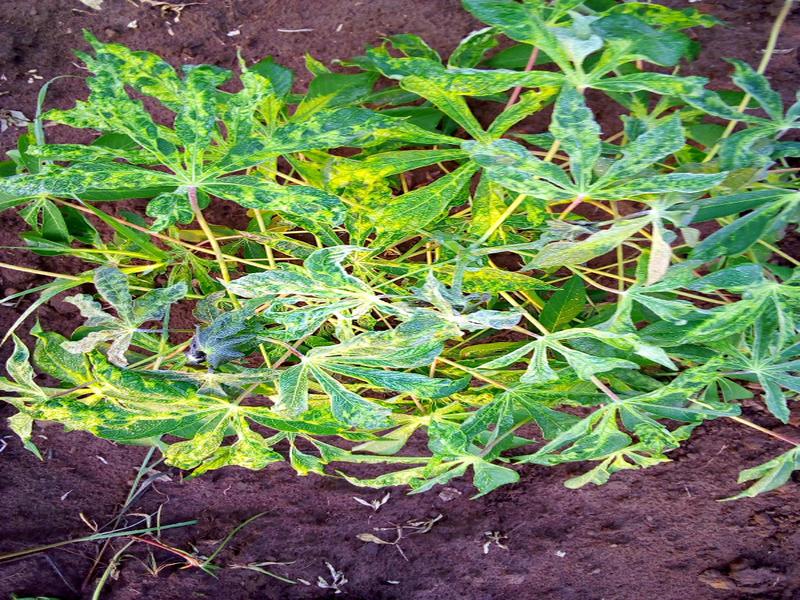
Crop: cassava
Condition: mosaic_disease